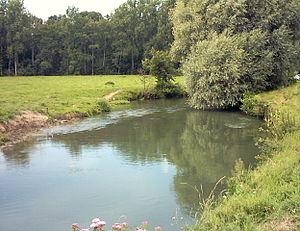
L’Audomarois est une « région naturelle » autrefois principalement maraîchère, située dans le département du Pas-de-Calais. Comme son nom le rappelle, il est centré autour de la ville de Saint-Omer et du marais Audomarois.
L'Aa est un fleuve côtier français du nord de la France, dans la région Hauts-de-France, qui se jette dans la mer du Nord, pour partie canalisé qui traverse les villes de Saint-Omer et Gravelines, et est très proche de la Manche. C'est un fleuve très connu des amateurs de mots croisés.